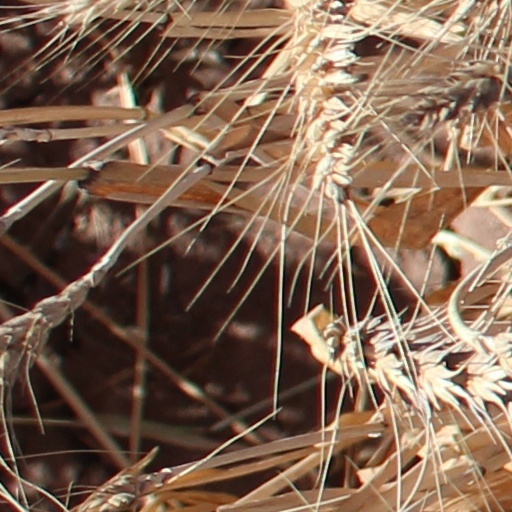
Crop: wheat